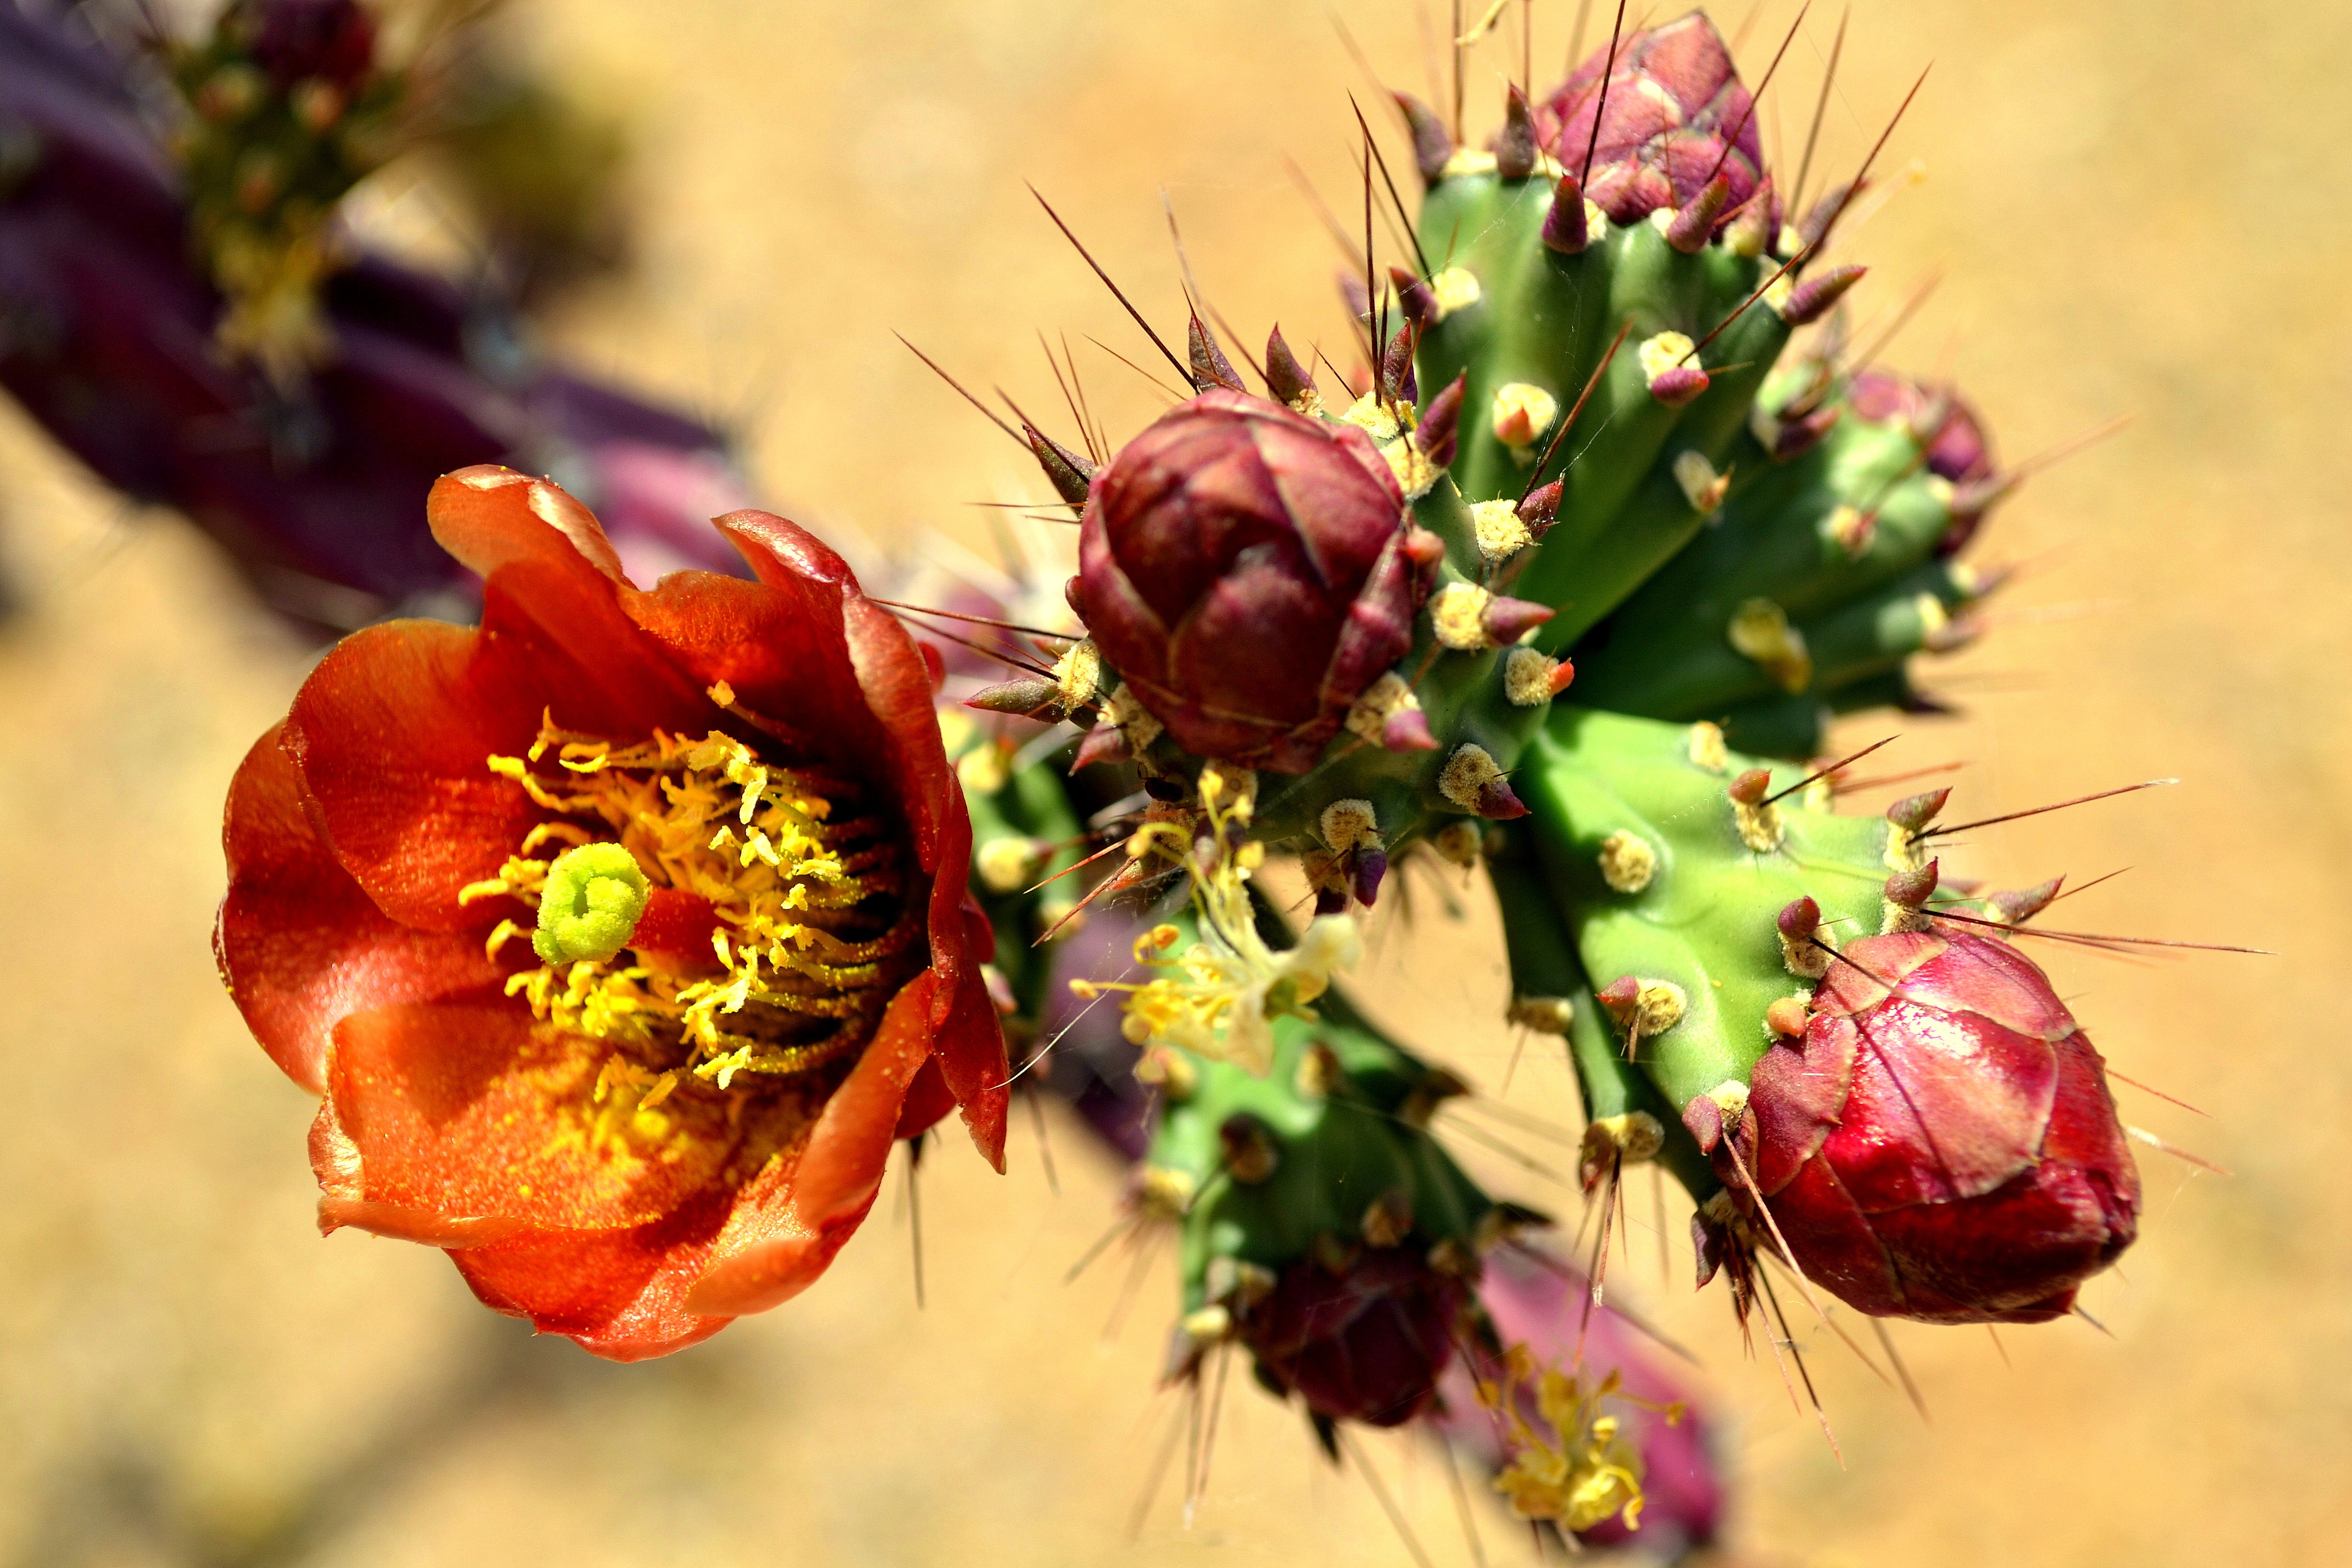
blossom, cactus, plant, desert, flower, petal, bloom, produce, usa, botany, flora, wildflower, arizona, floristry, macro photography, flowering plant, cactus blossom, floral design, land plant, flower arranging